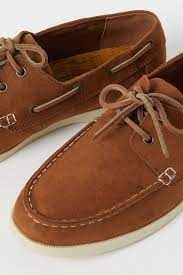
Label: Boat